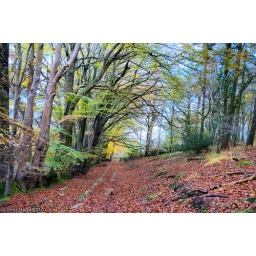
the railway was used to carry stone down to Teignmouth, over the water to London and build many of the famous buildings